Roof tiles

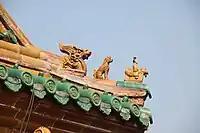
Glazed tile and figures on a roof in Shenyang, Liaoning Province, China

For a while after the dissolution of the Roman Empire, the manufacture of tile for roofs and decoration diminished in Northern Europe. In the twelfth century clay, slate, and stone roofing tile began to see more use, initially on abbeys and royal palaces. Their use was later encouraged within Medieval towns as a means of preventing the spread of fire. Simple flat shingle tiles became common during this period due to their ease of manufacture.